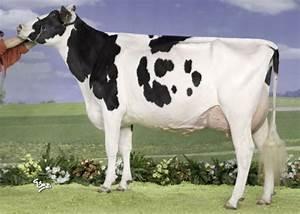
cow